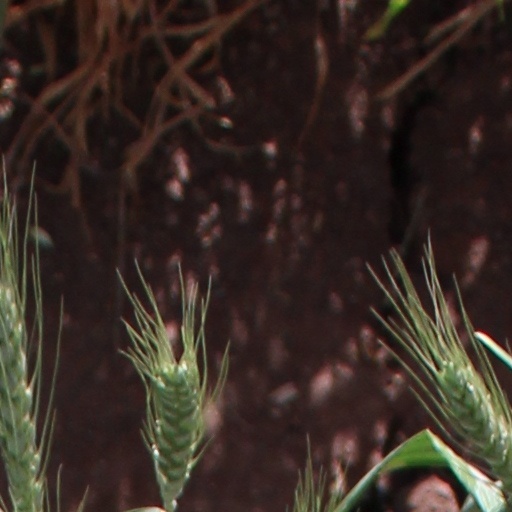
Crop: wheat